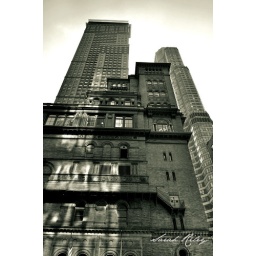
Taken in New York City. Its a building along the street that leads to the southern part of Central Park.